Chang'e 5

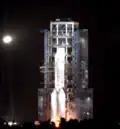
Chang'e 5 was launched by a Long March 5 Y-5 launch vehicle from Wenchang Spacecraft Launch Site.

The four components were launched together and flew to the Moon as a combined unit. After reaching lunar orbit (14:58 UTC, on 28 November 2020), the Lander/Ascender separated from the Orbiter/Returner modules (20:40 UTC, on 29 November 2020), and descended to the surface of the Moon (15:13 UTC, on 1 December 2020). After samples had been collected, the Ascender separated from the Lander (15:11 UTC, on 3 December 2020), lifted off to the Orbiter/Returner, docked with them, and transferred the samples to the Returner. The Ascender then separated from the Orbiter/Returner and crashed on the Moon (~30°S in latitude and 0° in longitude) at 22:49 UTC, on 8 December 2020. The Orbiter/Returner then returned to the Earth, where the Returner separated and descended to the surface of the Earth at 17:59 UTC, on 16 December 2020.